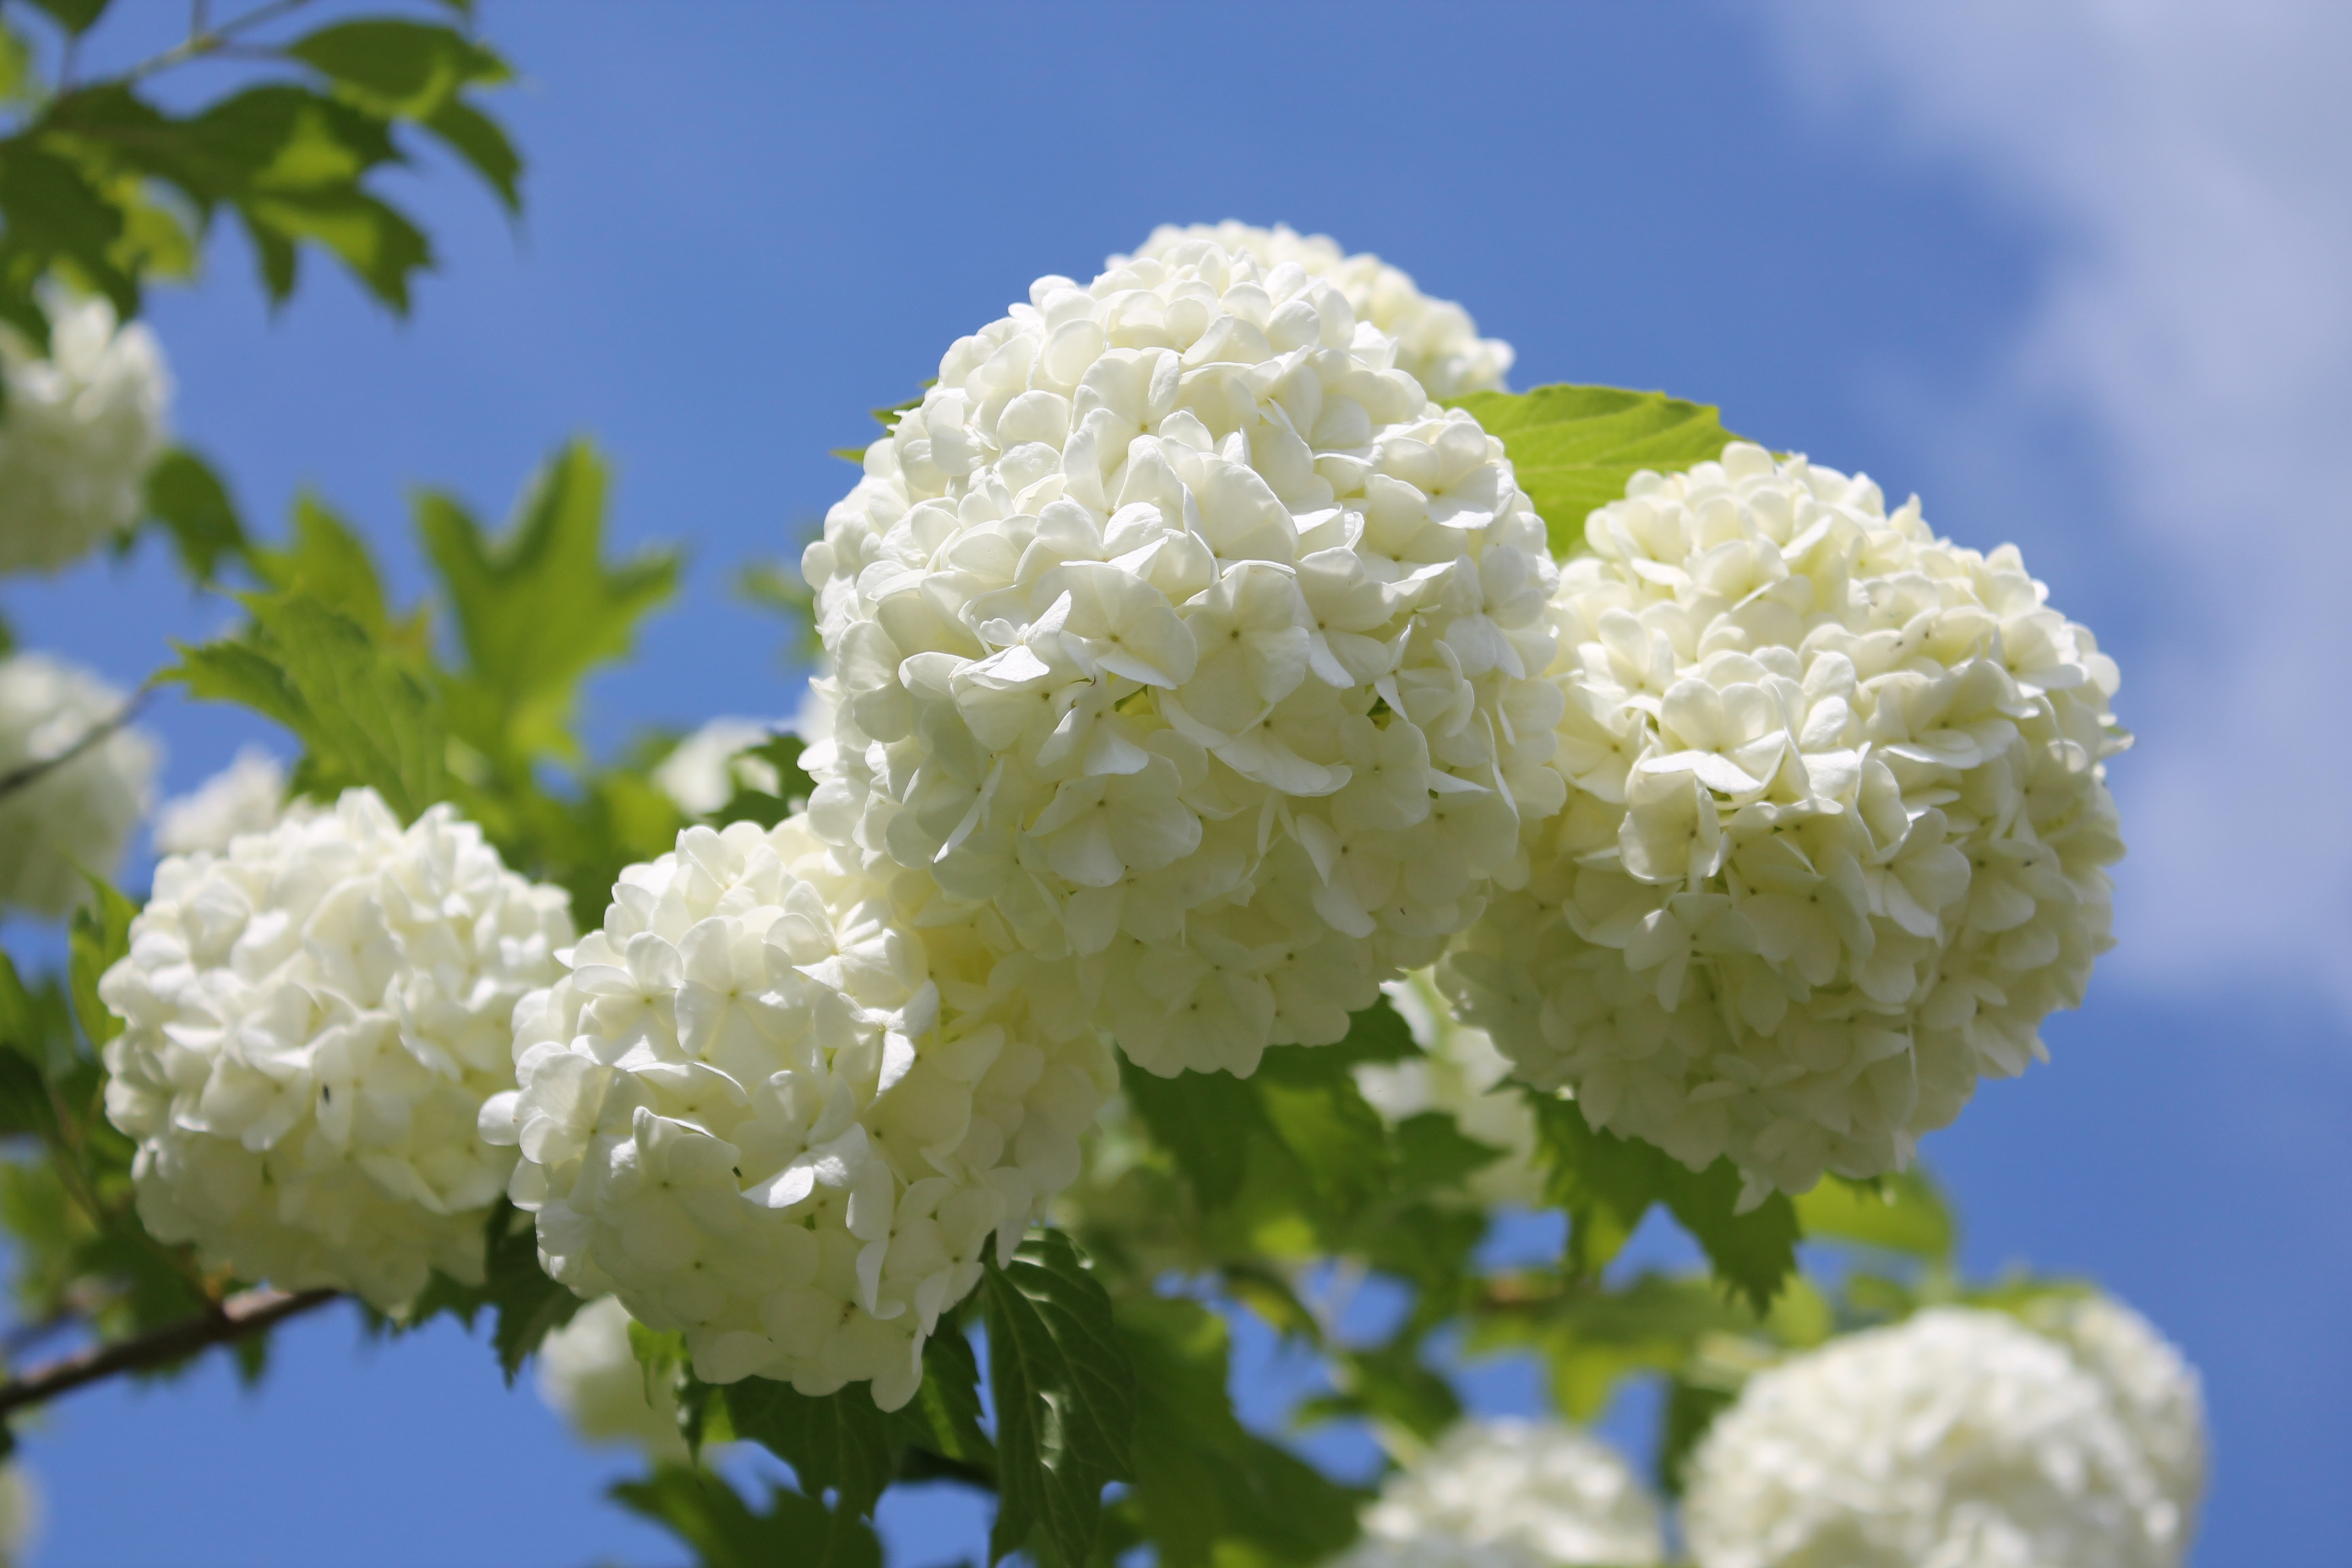
nature, branch, blossom, plant, flower, petal, summer, bush, garden, flora, hydrangea, shrub, viburnum, snowball, garden plant, flowering plant, snow ball, hydrangeaceae, cornales, guelder rose, land plant, moschatel family